The X-Files: I Want to Believe

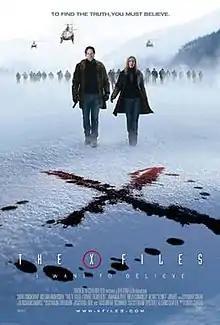
Theatrical release poster

The X-Files: I Want to Believe is a 2008 American supernatural thriller film directed by Chris Carter, and written by Carter and Frank Spotnitz. It is the second feature film installment of "The X-Files" franchise created by Carter, following the 1998 film. Three main actors from the television series, David Duchovny, Gillian Anderson, and Mitch Pileggi, reappear in the film to reprise their respective roles as Fox Mulder, Dana Scully, and Walter Skinner.